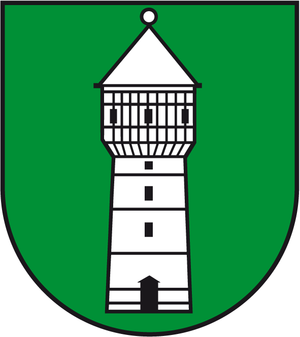
Wolmirsleben est une commune de Saxe-Anhalt, en Allemagne.